Good conduct time allowance controversy

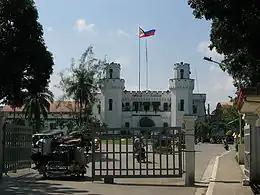
New Bilibid Prison where both Antonio Sanchez and the suspects of Chiong sisters murders are incarcerated

The good conduct time allowance (GCTA) controversy started in August 2019 involving the employees of the Bureau of Corrections (BuCor). It begins with Bureau of Corrections Director General Nicanor Faeldon and several other government officials signing the document containing the release of former Calauan, Laguna Mayor Antonio Sanchez, the prime suspect in the rape and murder of Eileen Sarmenta and her friend Allan Gomez in 1993, and the release of Josman Aznar, Ariel Balansag, Alberto Caño and James Anthony Uy, the 4 suspects in the rape and murder of sisters Marijoy and Jacqueline Chiong in 1997, citing "good conduct."